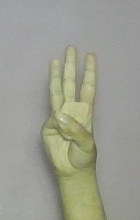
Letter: thaa